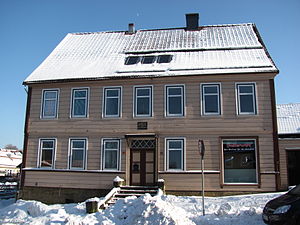
Clausthal-Zellerfeld / Gallery
Clausthal-Zellerfeld er en by i Landkreis Goslar, i den tyske delstat Niedersachsen med 15.523 indbyggere. Den ligger i den sydvestlige del af bjergkæden Harzen, og var indtil 2015 administrationsby i samtgemeinde Oberharz og en luftkurby.